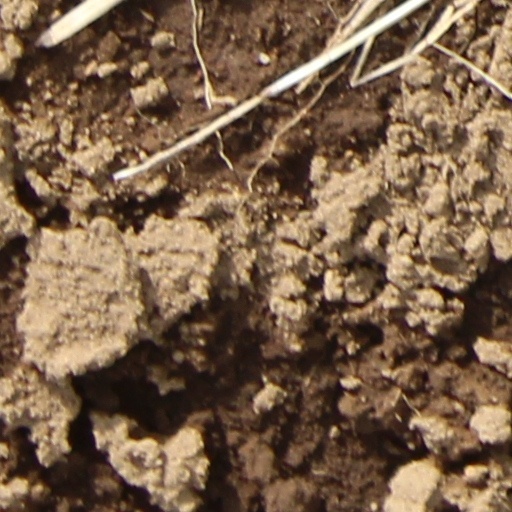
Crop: wheat